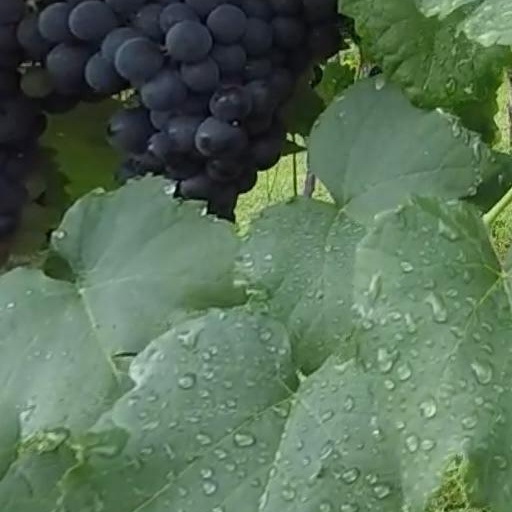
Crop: grape